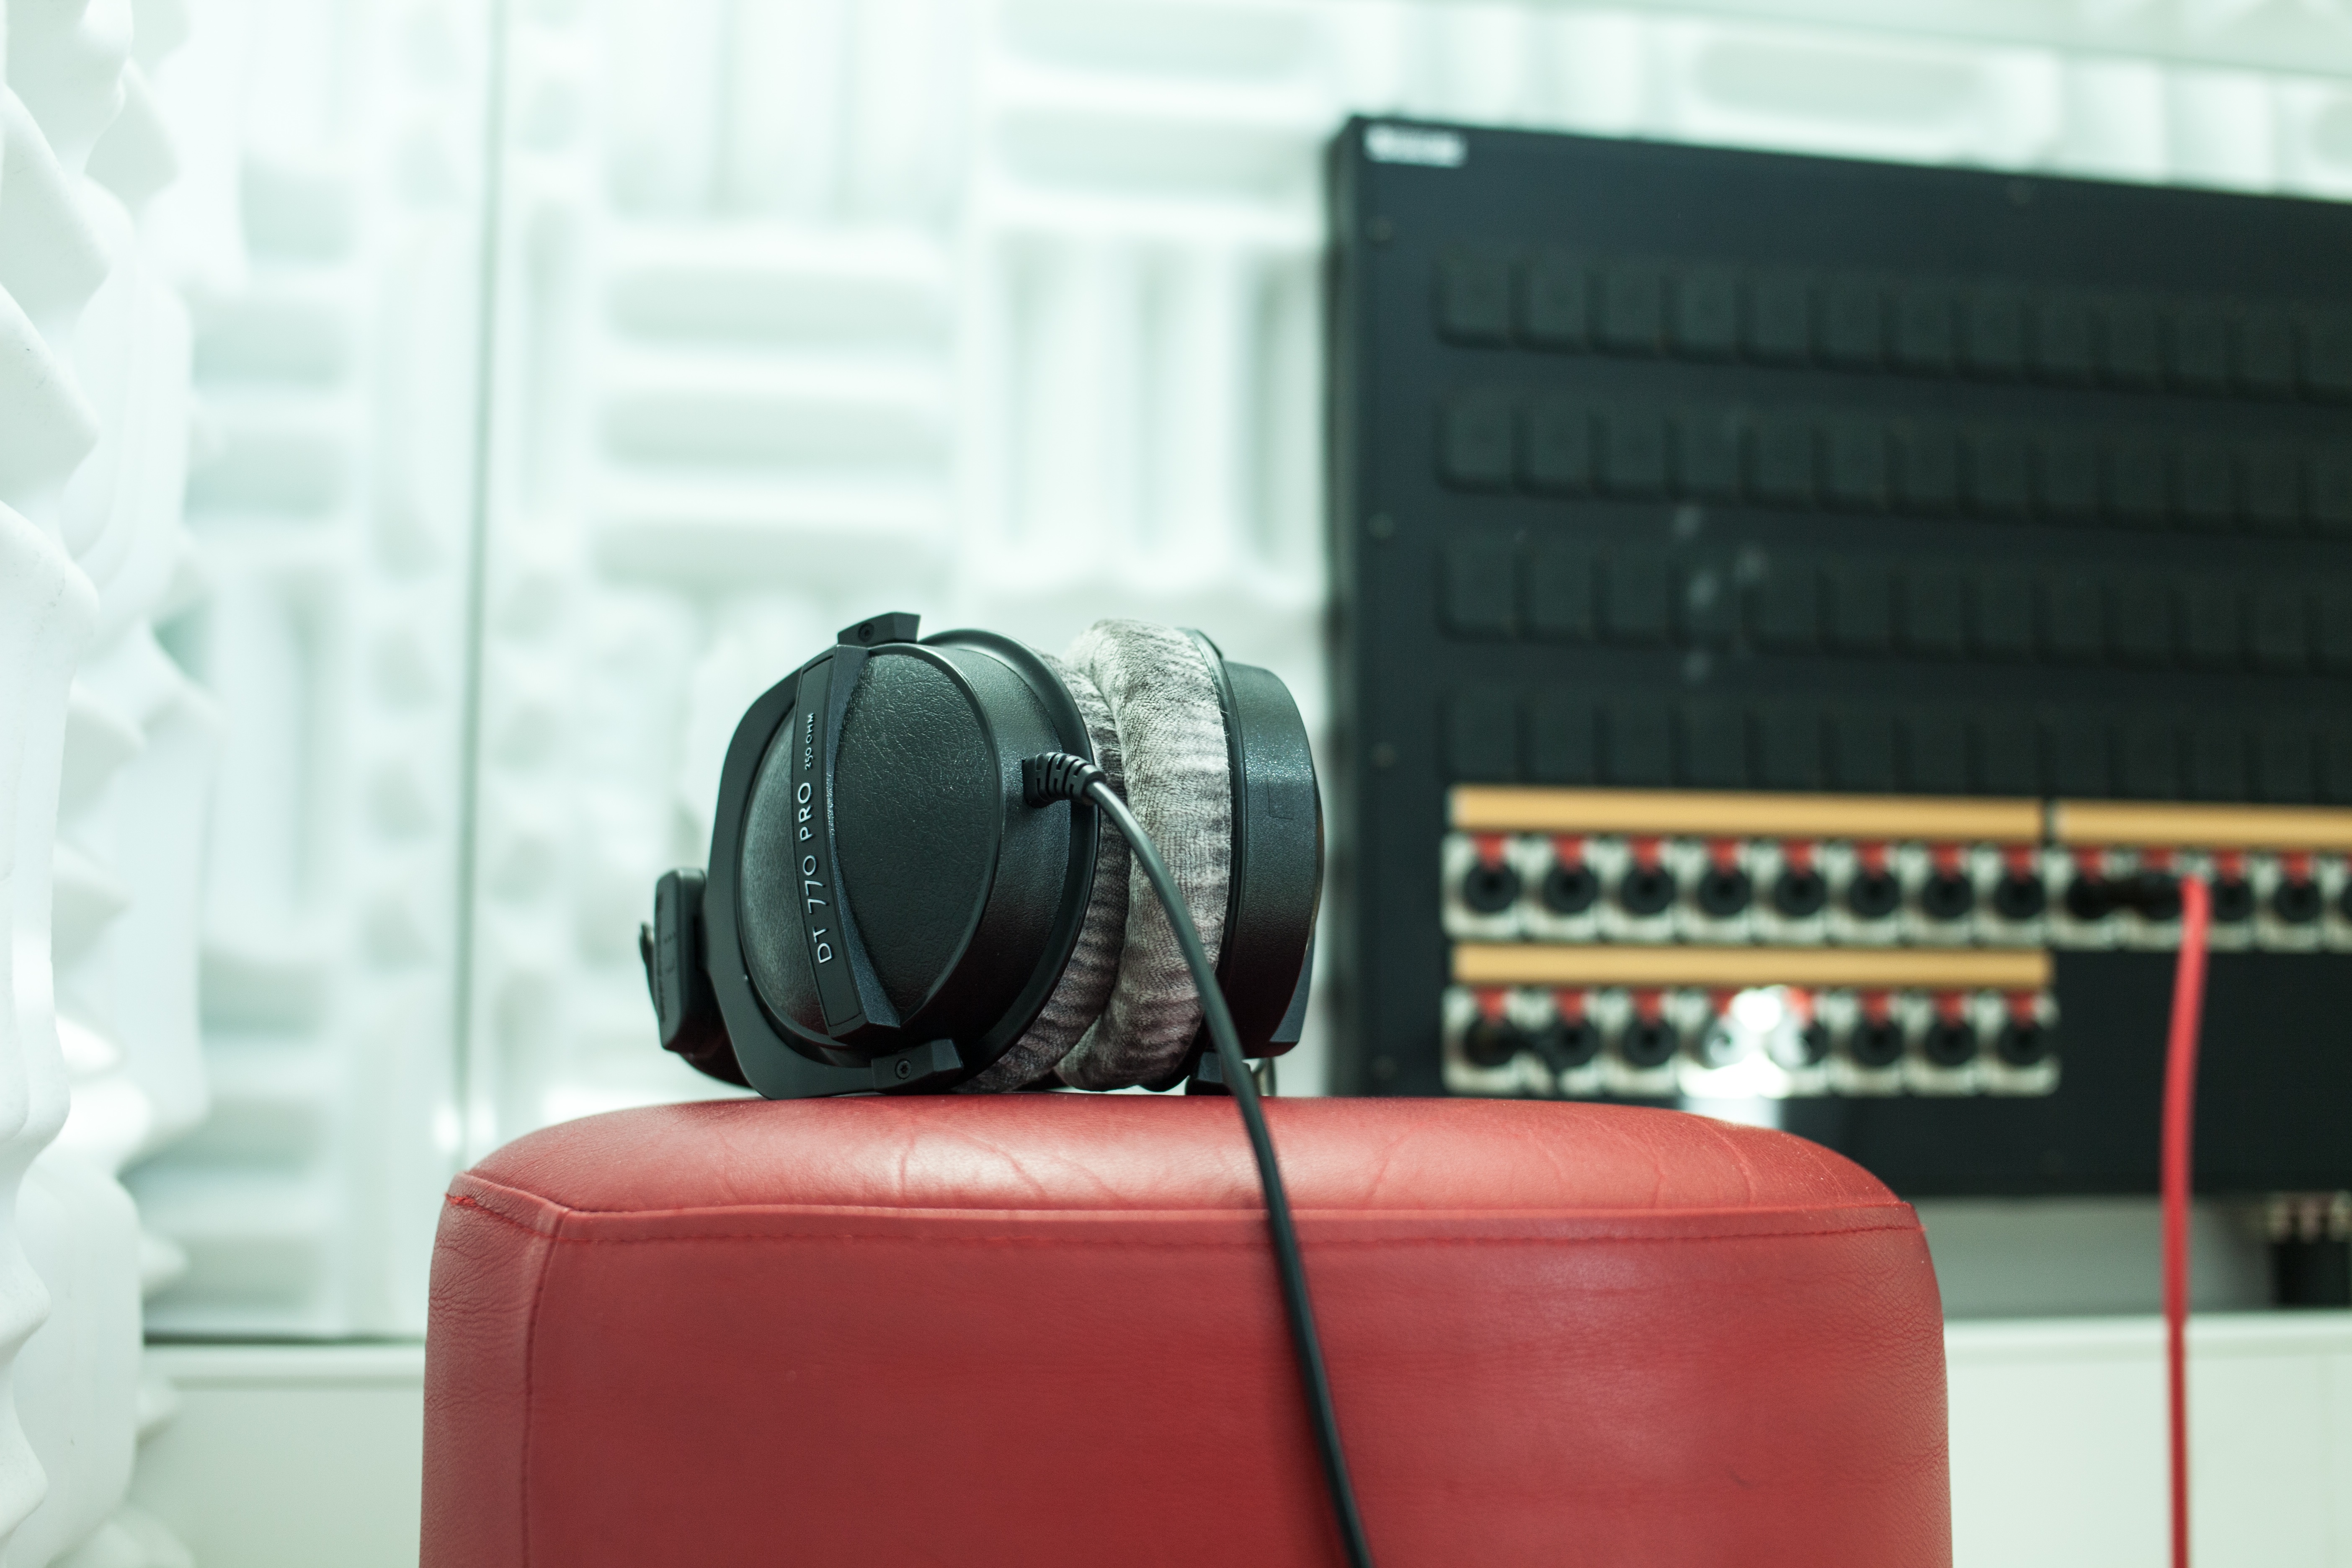
red, color, gadget, brand